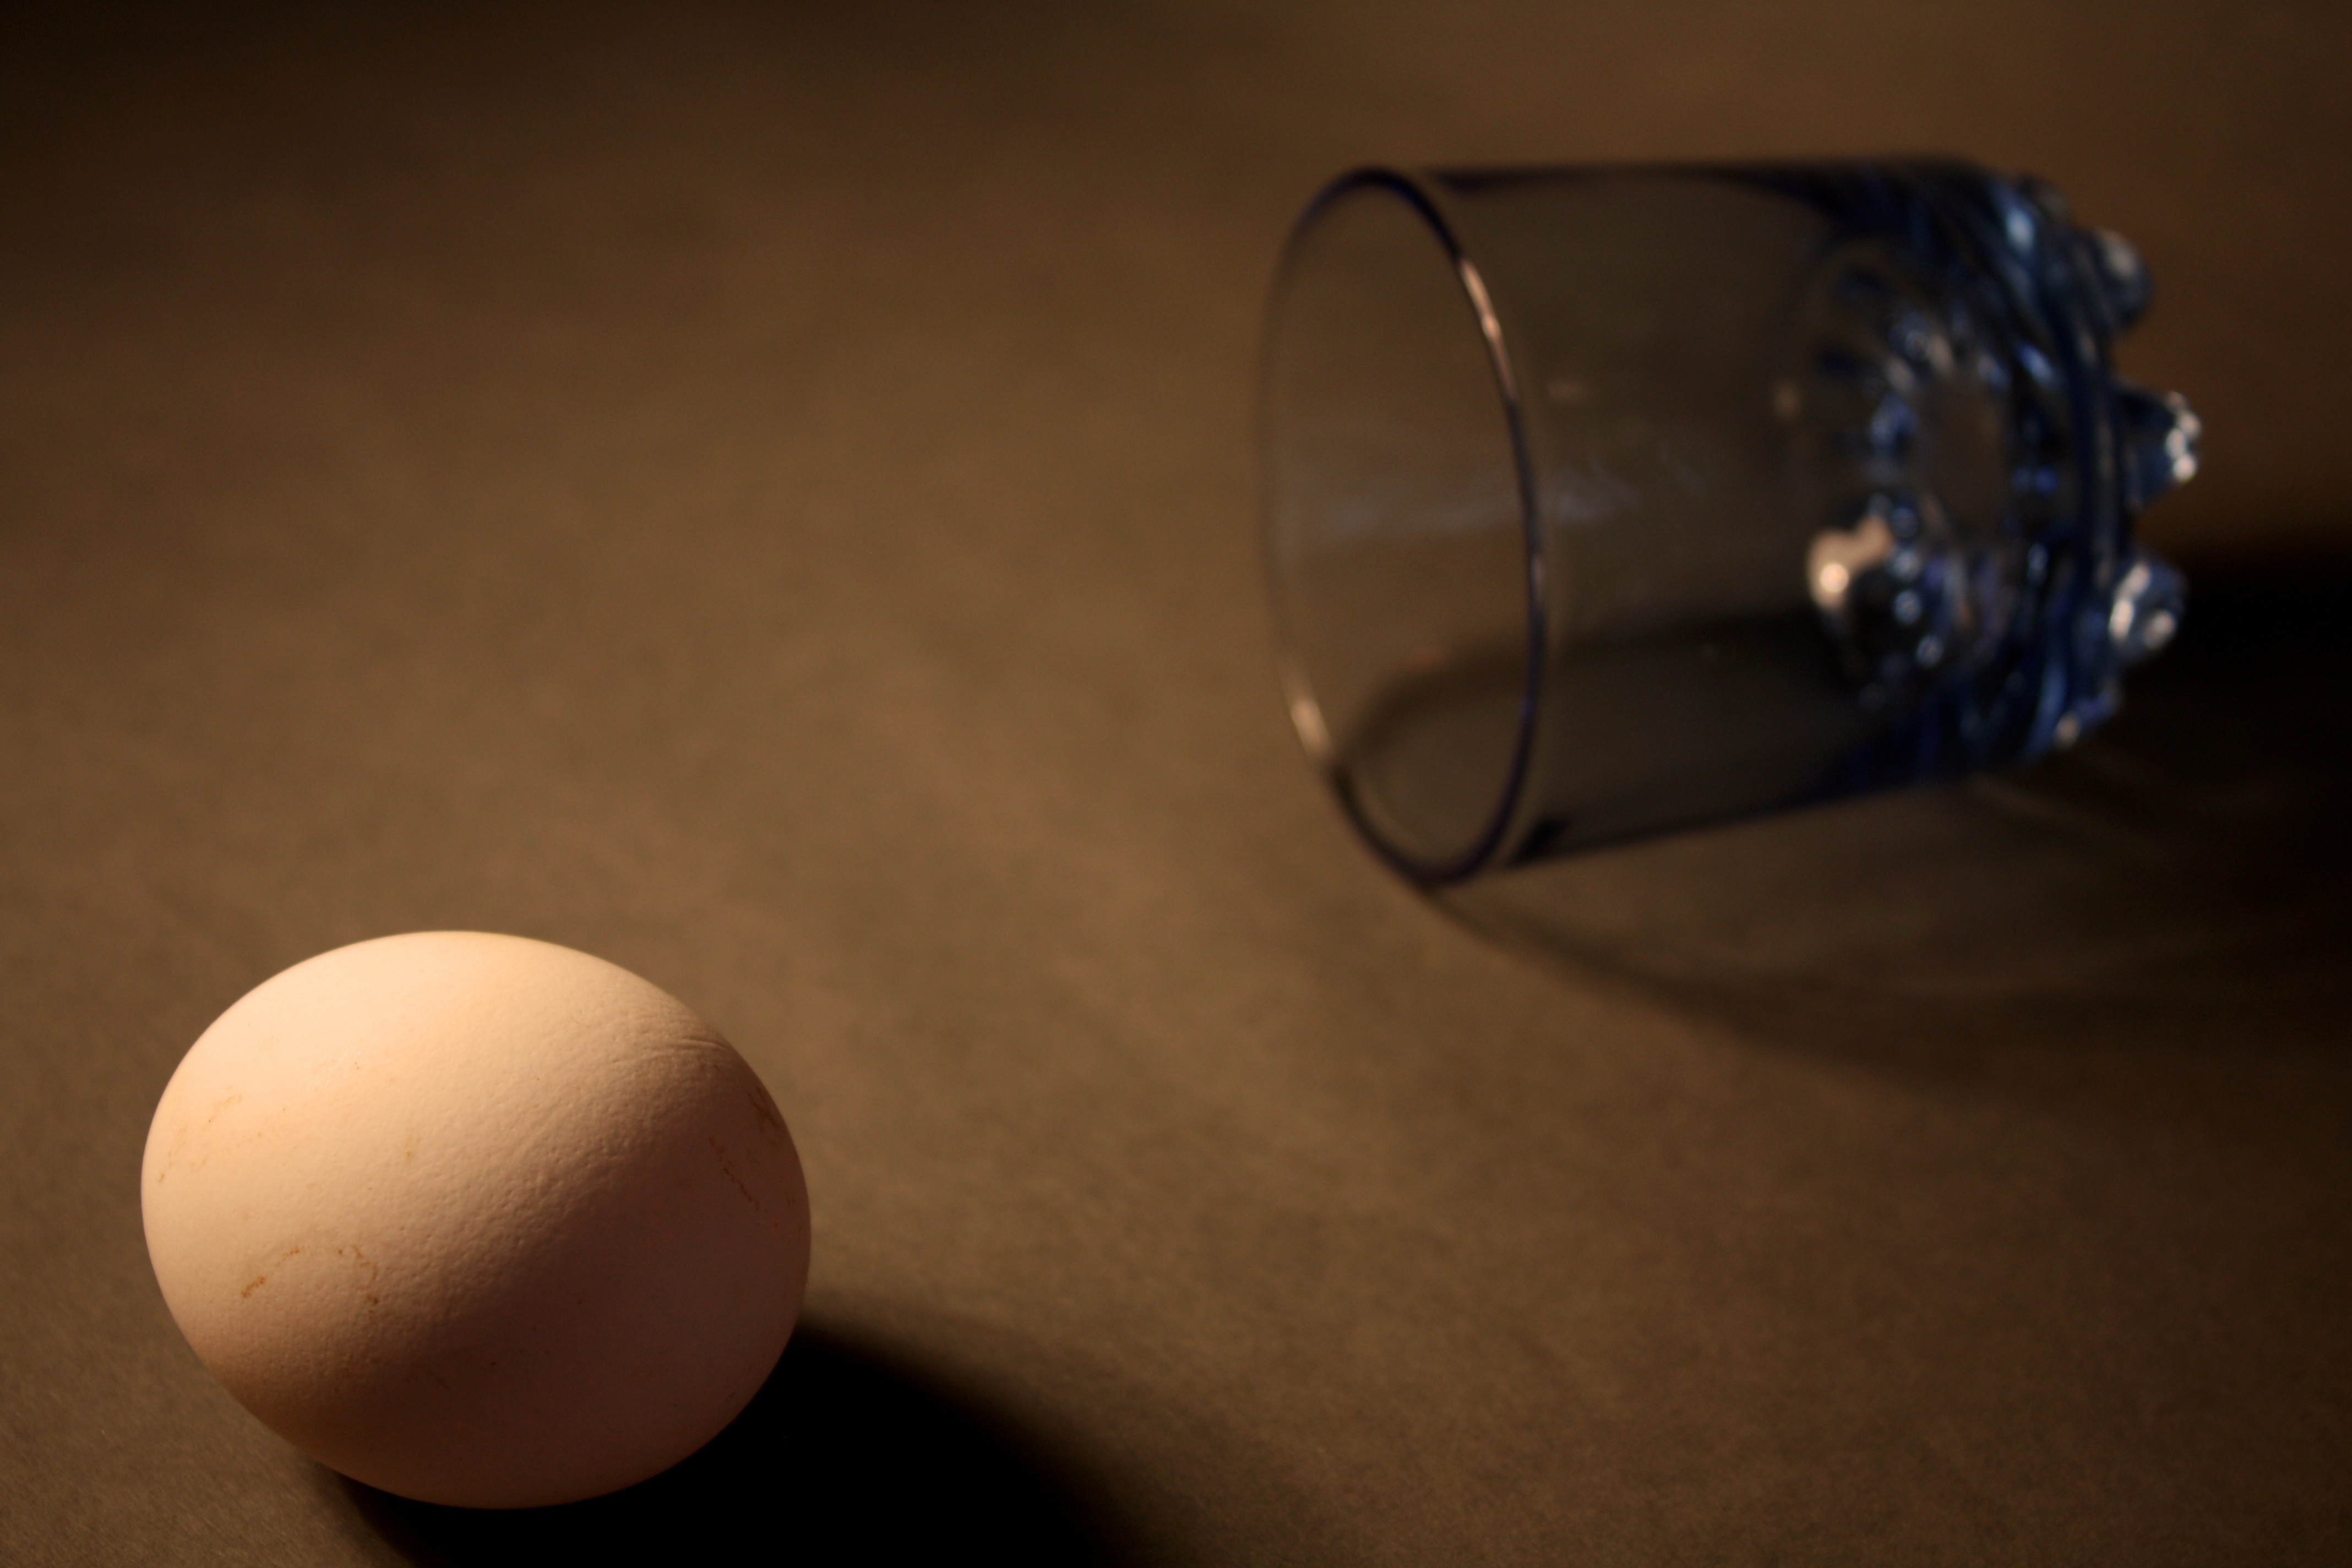
light, glass, cooking, kitchen, lamp, lighting, still life, circle, egg, close up, light fixture, breakfeast, shape, macro photography, protein, incandescent light bulb